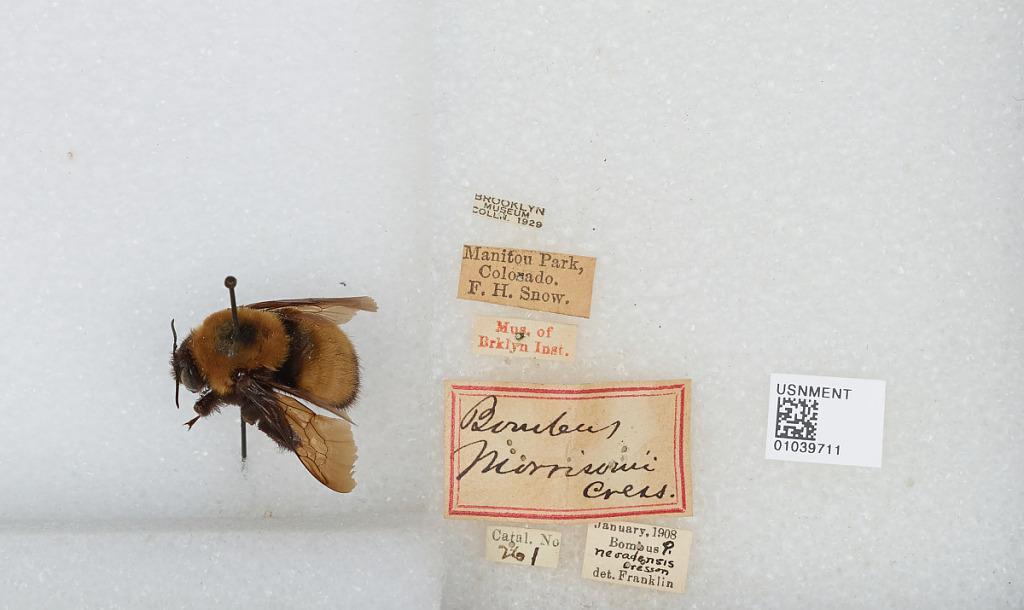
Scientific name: Bombus (Bombus) nevadensis Cresson
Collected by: F. Snow
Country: United States
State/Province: Colorado
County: Teller
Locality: Manitou Park
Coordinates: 40.3533, -106.919